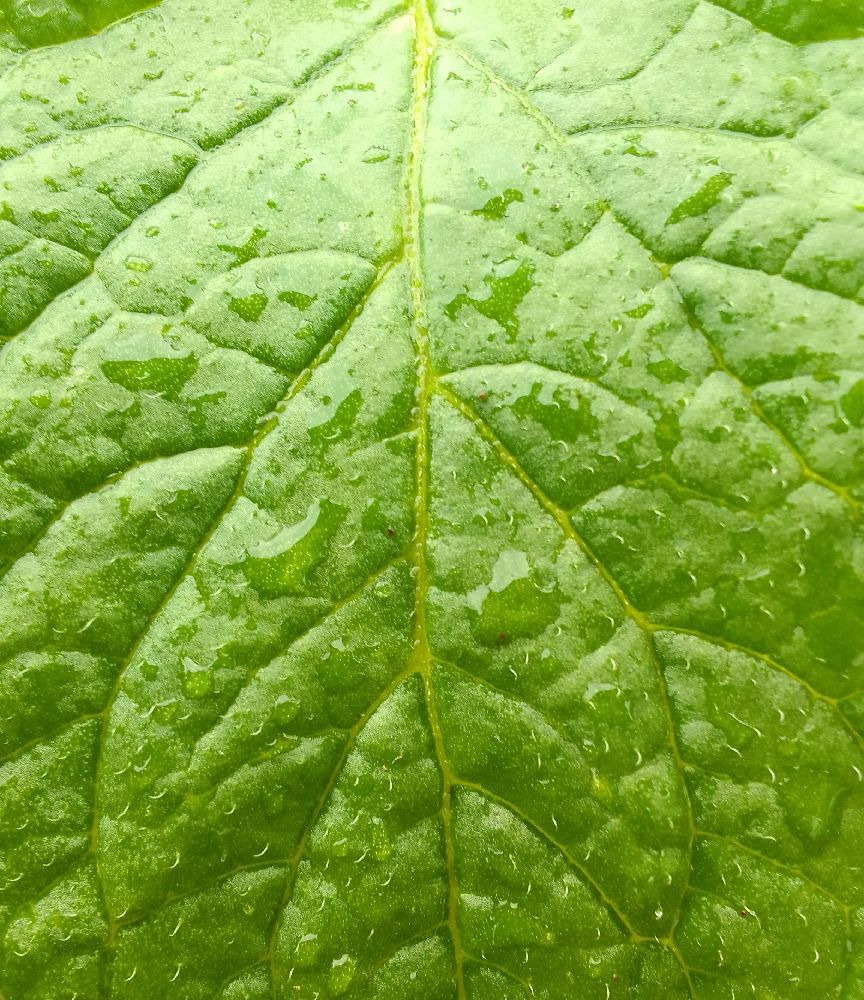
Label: Healthy